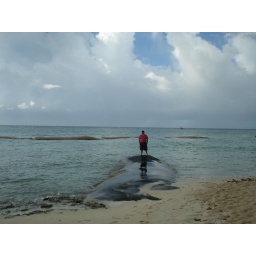
Ben on the sand bag in the ocean our last day.